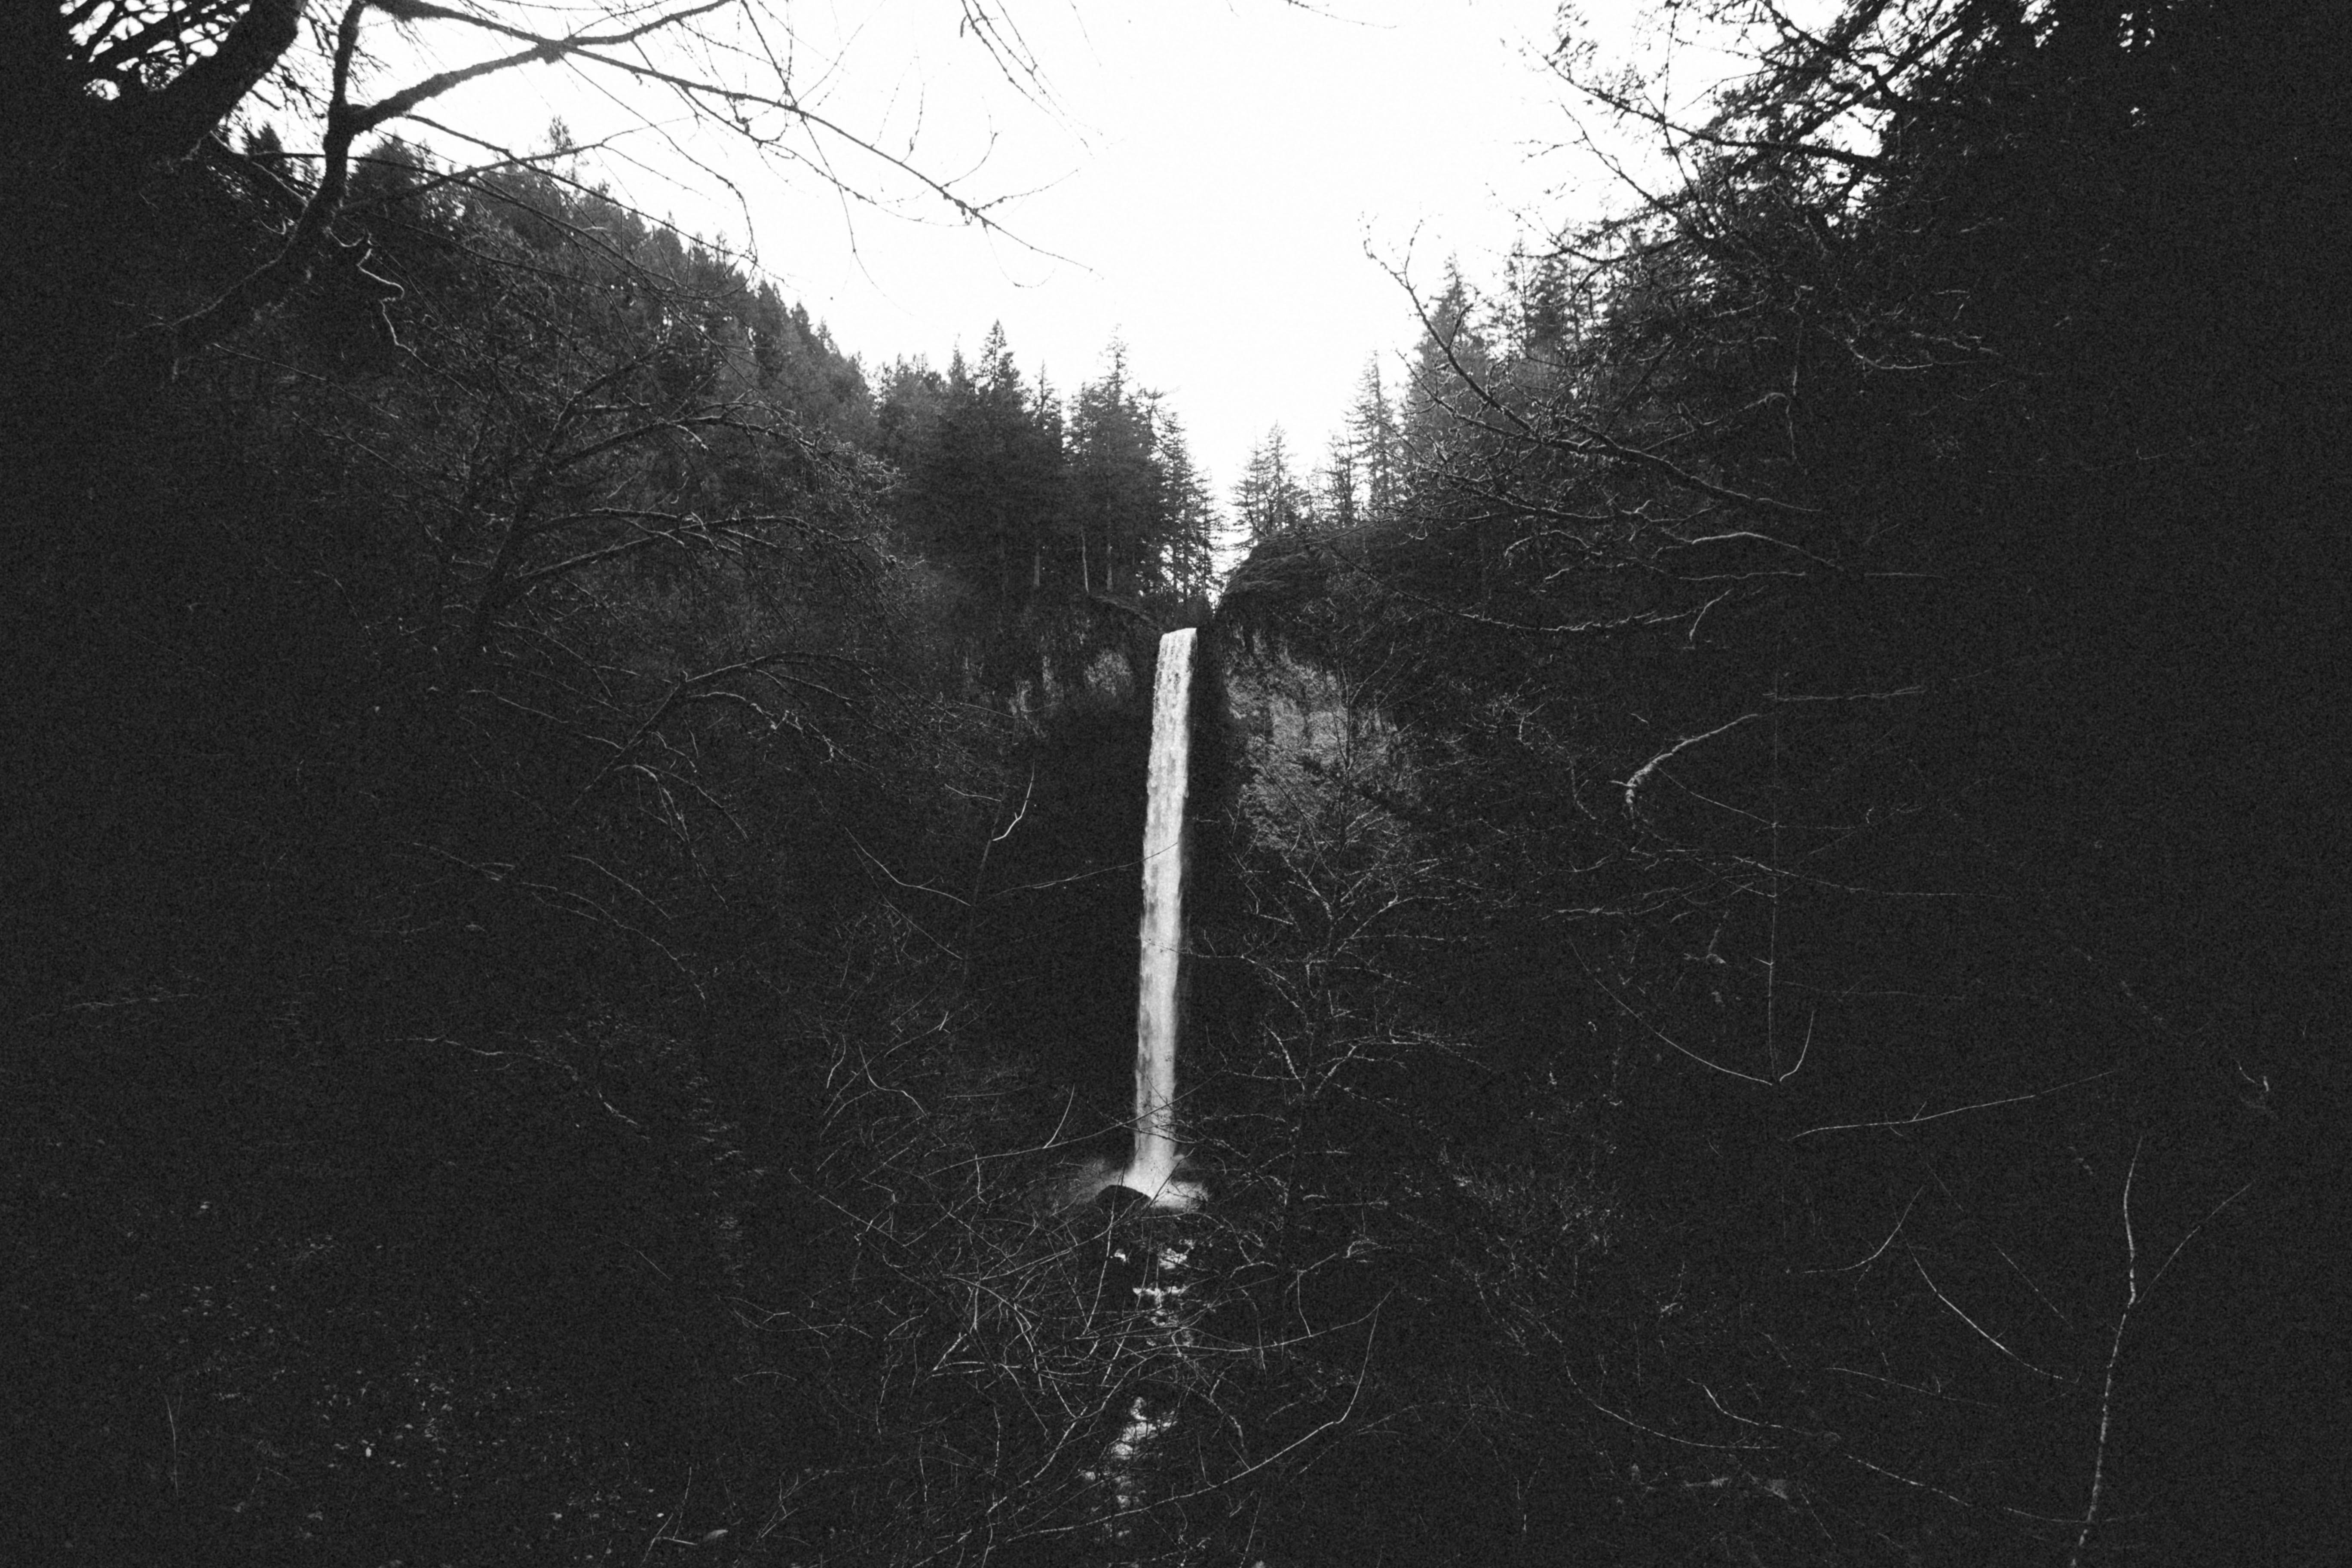
light, black and white, white, darkness, street light, black, monochrome, lighting, monochrome photography, atmospheric phenomenon